Public housing estates in Kwun Tong

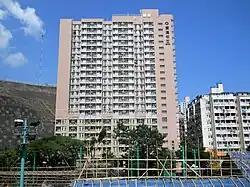
Hon Pak House of Wan Hon Estate

Tsui Ping Estate is an estate redeveloped in the 1980s and the 1990s. It is divided into Tsui Ping (South) Estate and Tsui Ping (North) Estate. The redeveloped estate has 19 blocks in total.